Resistance in partitioned Poland (1795–1918)

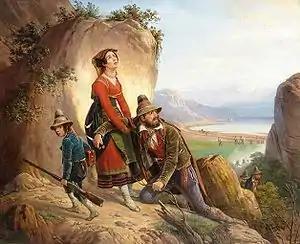
Partisans fleeing by January Suchodolski, oil on canvas.

There were many resistance movements in partitioned Poland between 1795 and 1918. Although some of the "szlachta" was reconciled to the end of the Polish–Lithuanian Commonwealth in 1795, the possibility of Polish independence was kept alive by events within and without Poland throughout the 19th century. Poland's location on the North European Plain became especially significant in a period when its neighbours, the Kingdom of Prussia and Russia were intensely involved in European rivalries and alliances and modern nation states took form over the entire continent.